Raden

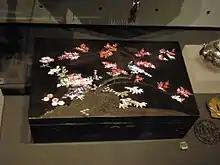
-style writing box, Nagasaki, 1800–1850, wood covered with black lacquer and inlaid with flowers in under-painted mother-of-pearl shell.

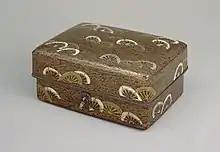
Inlaid paper box with "wheels in flow" design, National Treasure, Heian period, 11–12th century, Tokyo National Museum

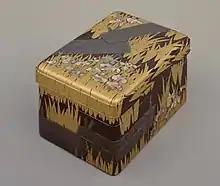
Inlaid writing box with "Eight Bridges" design, by Ogata Kōrin, National Treasure, Edo period, 18th century. The flowers are abalone shell inlays, Tokyo National Museum

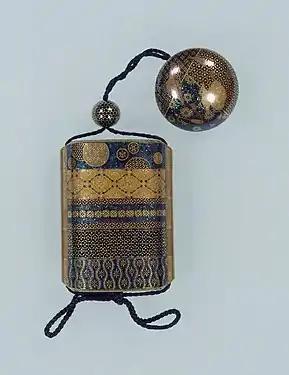
, Design of minute patterns in mother-of-pearl inlay, Somada school characterized by a combination of and techniques, Edo period, 19th century, Tokyo National Museum

The term may also be used for similar traditional work from Korea called, from China called, or in countries in South-East Asia such as Vietnam, and for modern work done in the West.